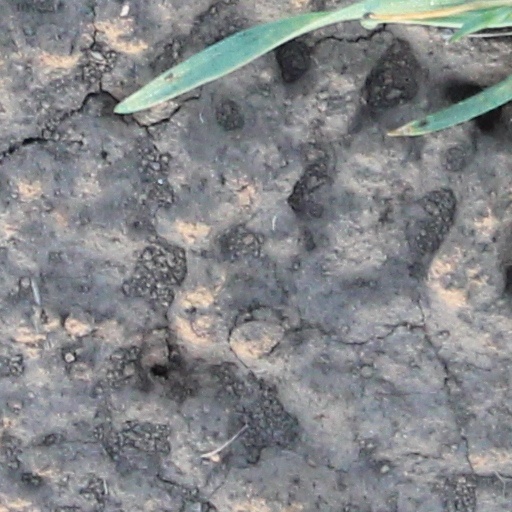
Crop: wheat